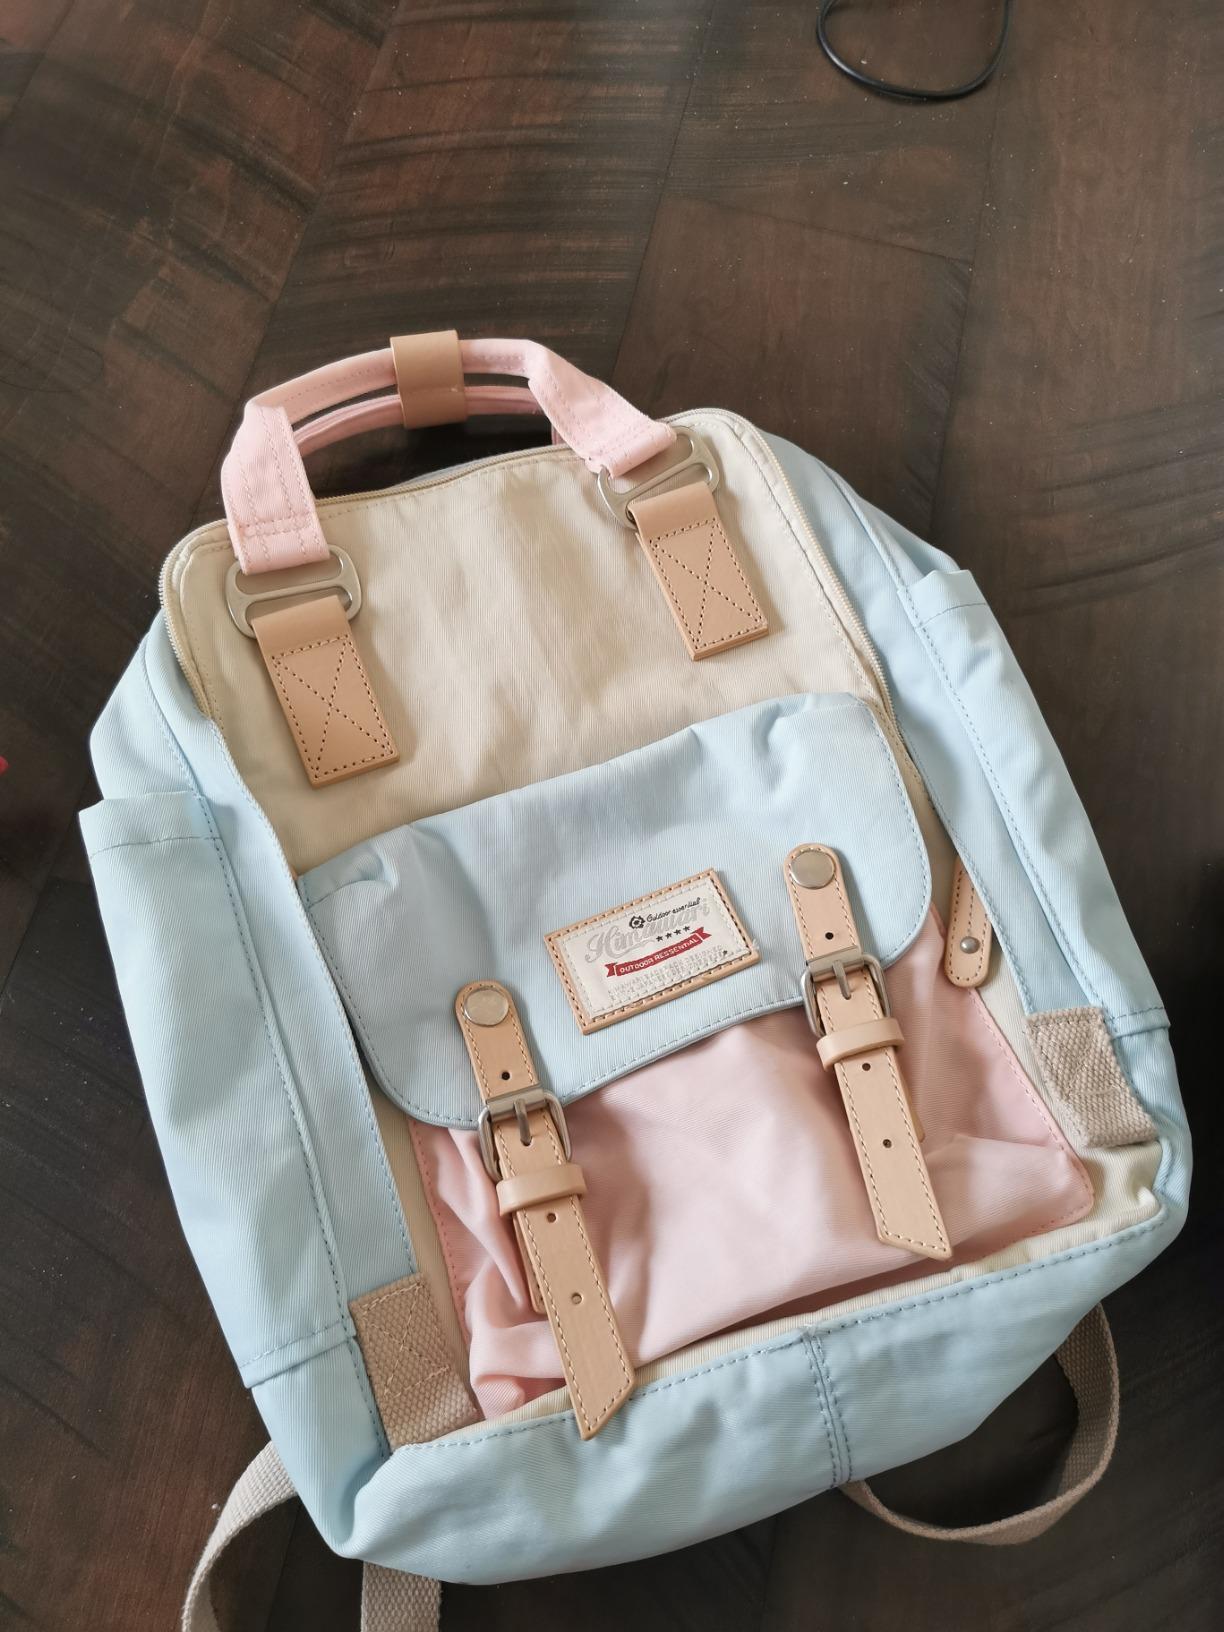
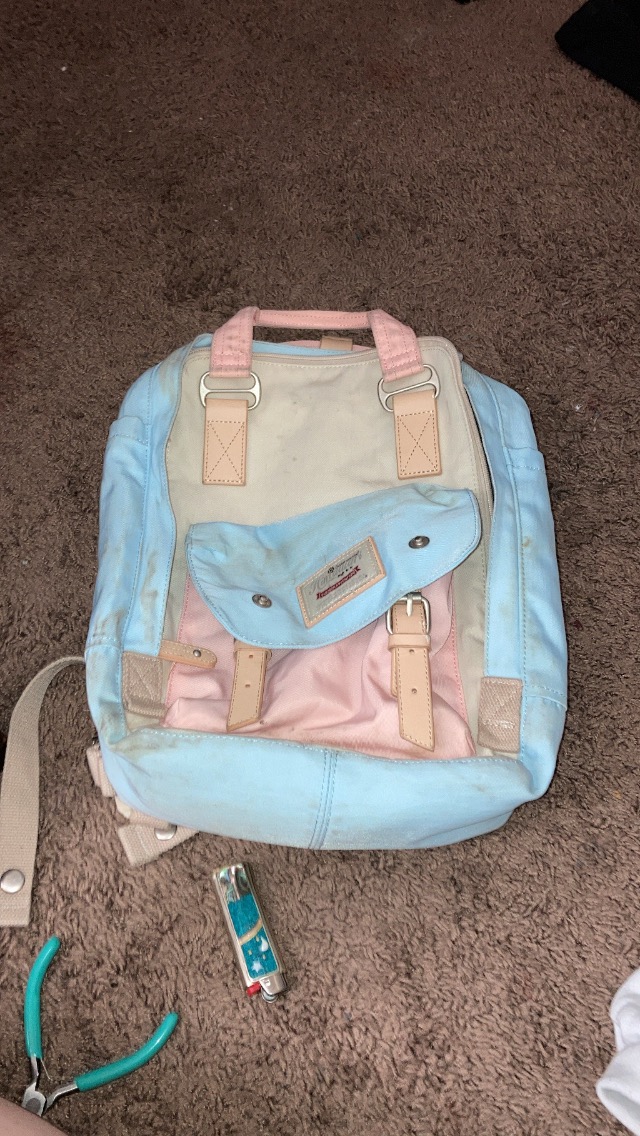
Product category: bag
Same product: yes